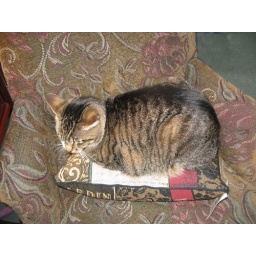
The Bandon cat sleeps in shop chair on prize pillow